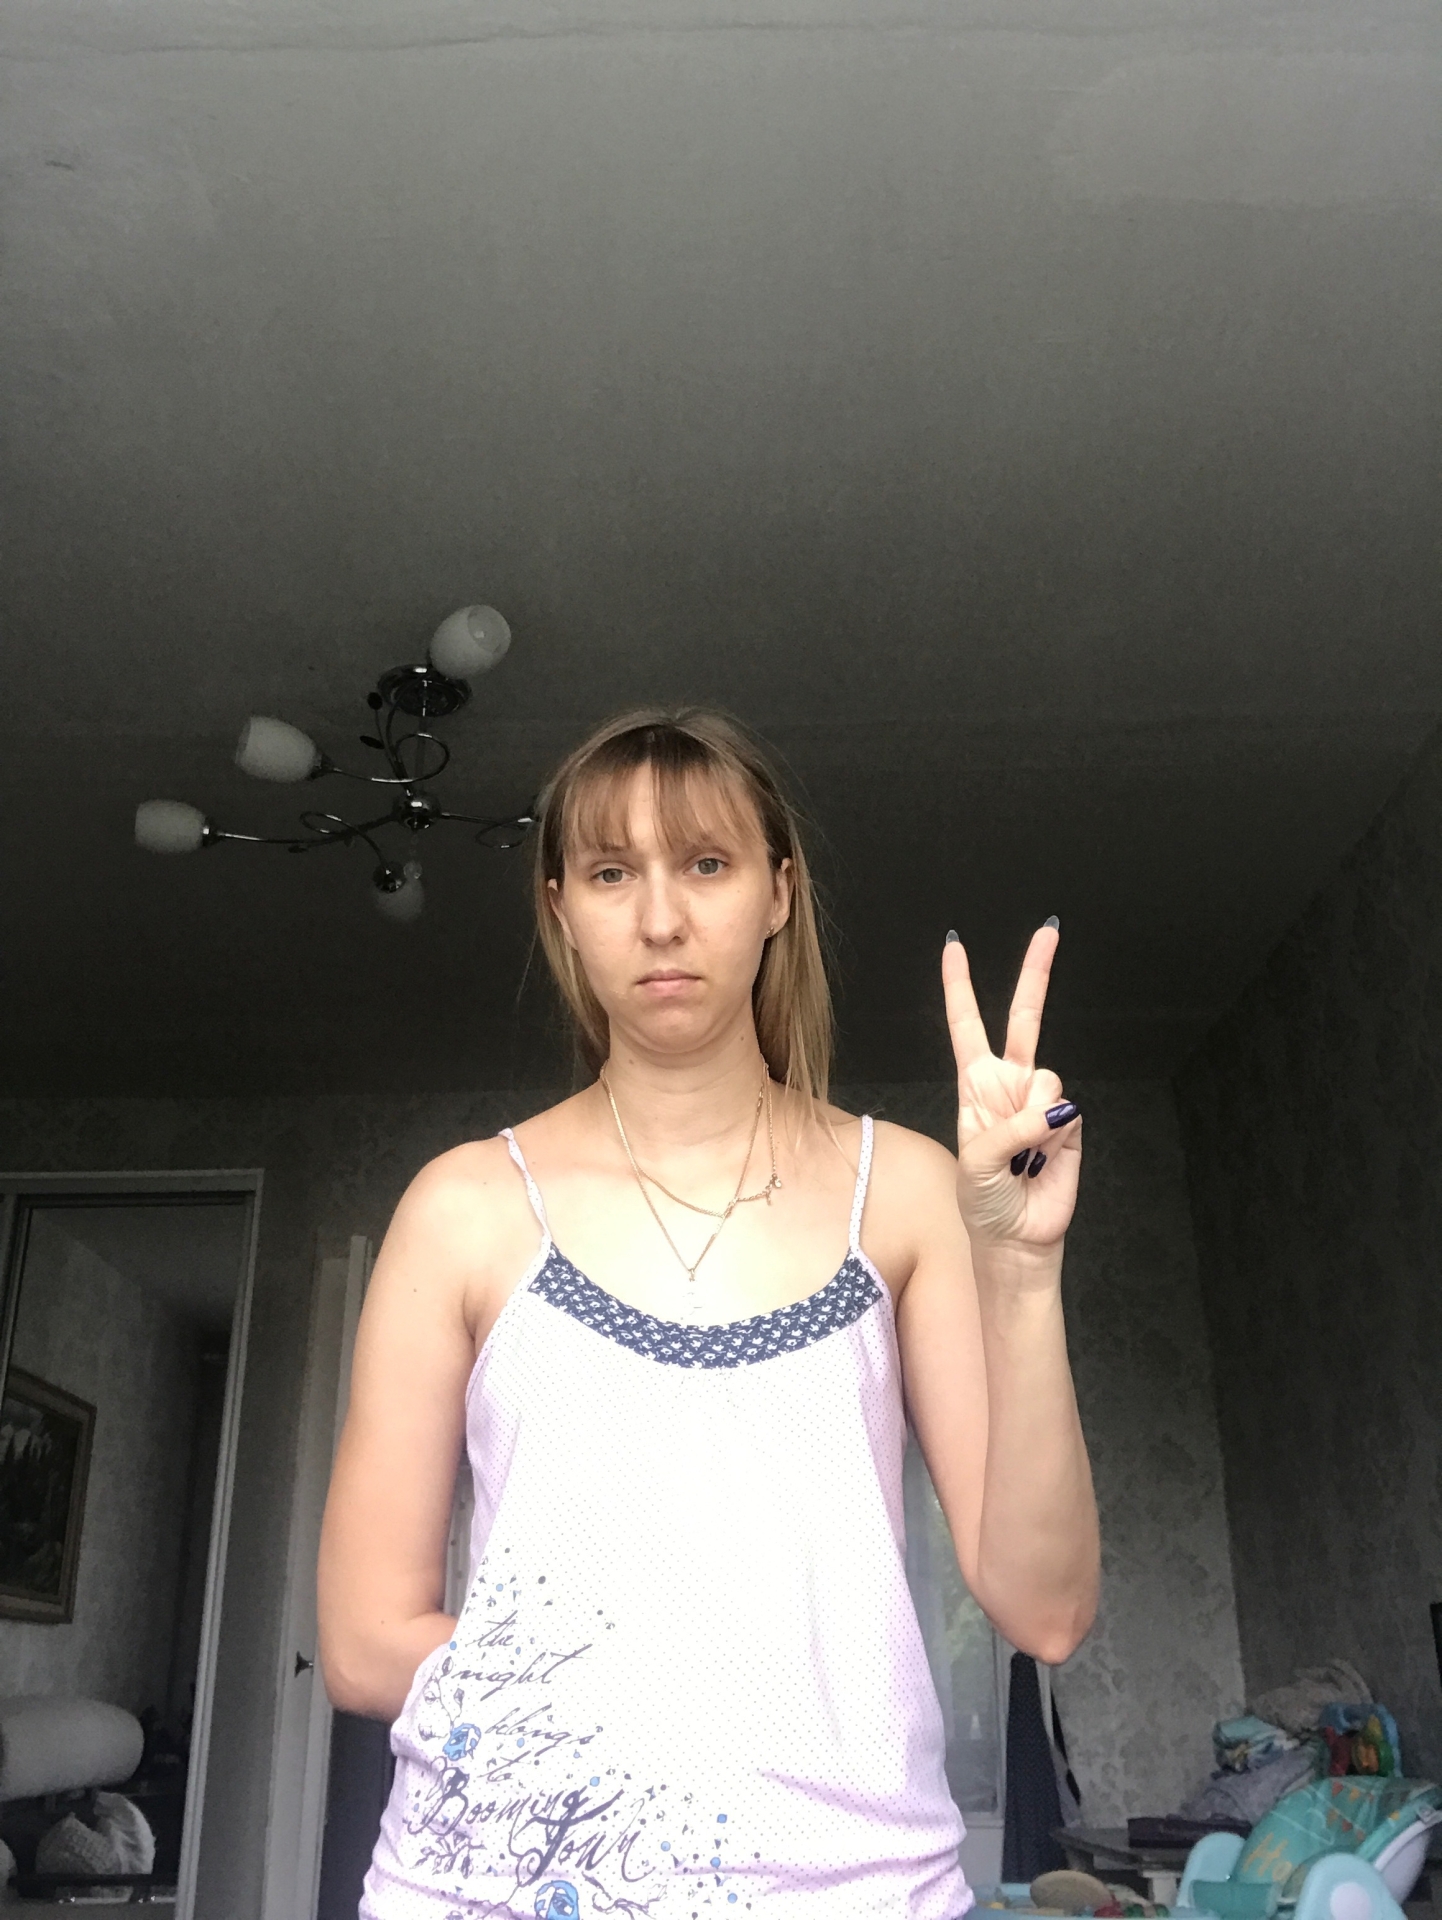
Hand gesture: peace